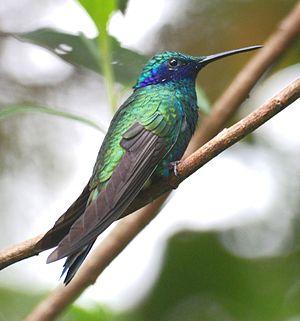
Colibri est un genre d'oiseaux de la famille des Trochilidae comprenant quatre espèces présentes au nord de l'Amérique du Sud, et pour certaines en Amérique centrale.